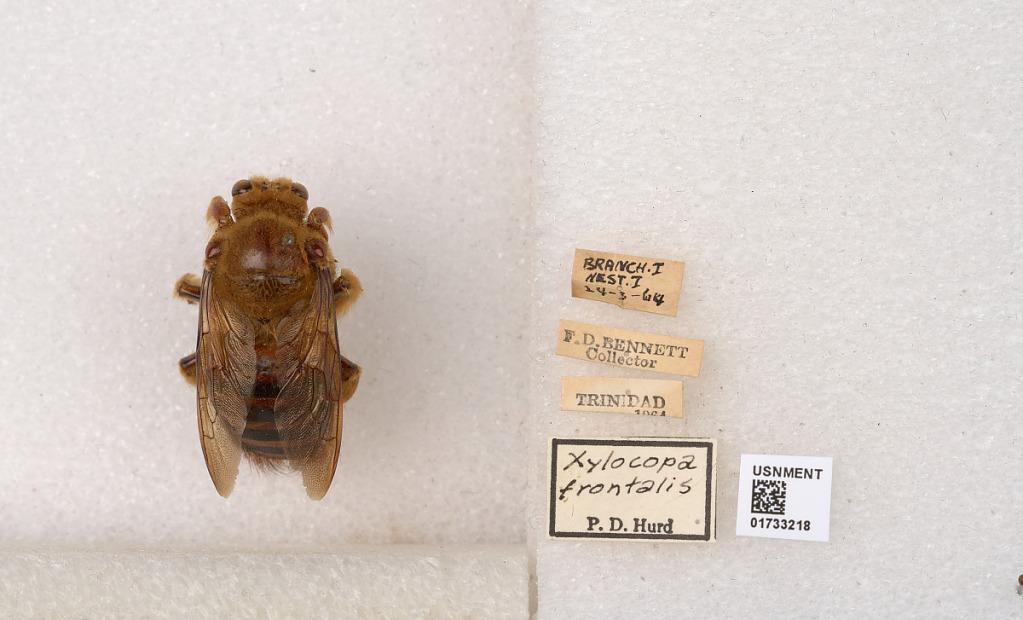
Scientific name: Xylocopa (Neoxylocopa) frontalis (Olivier)
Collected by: F. Bennett
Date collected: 1964-3-24
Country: Trinidad and Tobago
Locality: Trinidad
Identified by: Hurd, P. D.